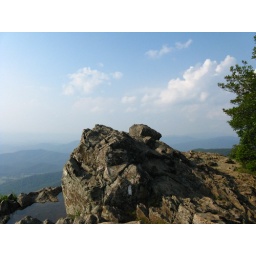
A pool of water in the rocks